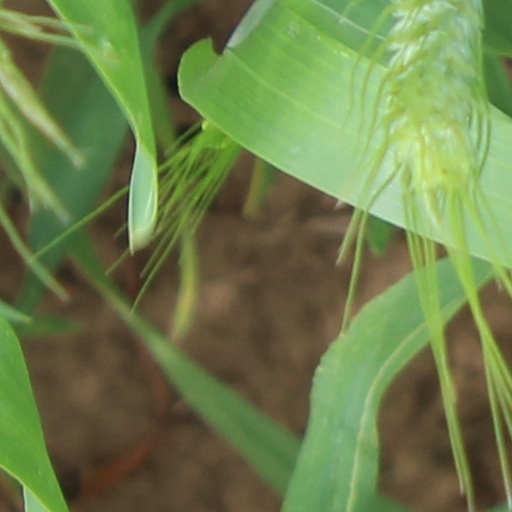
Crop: wheat